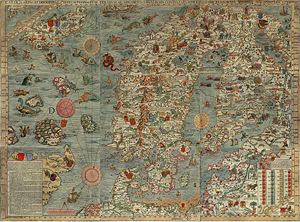
Olaus Magnus / Årene i Sverige
Carta Marina, tegning af Norden af Olaus Magnus i 1539.
Olaus Magnus var en svensk gejstlig, etnolog og kartograf samt ærkebiskop i den romersk-katolske kirke. Han var søn af Måns Petersson i Linköping og Kristina, og bror til den svenske ærkebiskop Johannes Magnus.